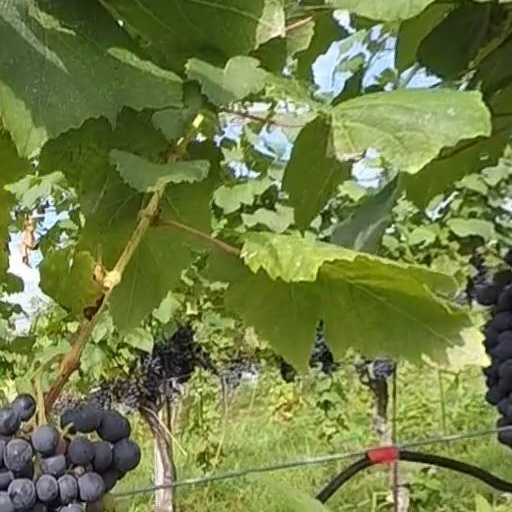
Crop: grape